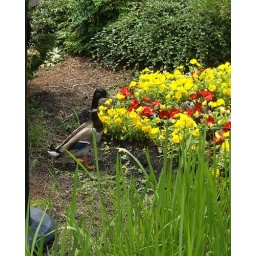
duck in flowers in Gaitlinburg